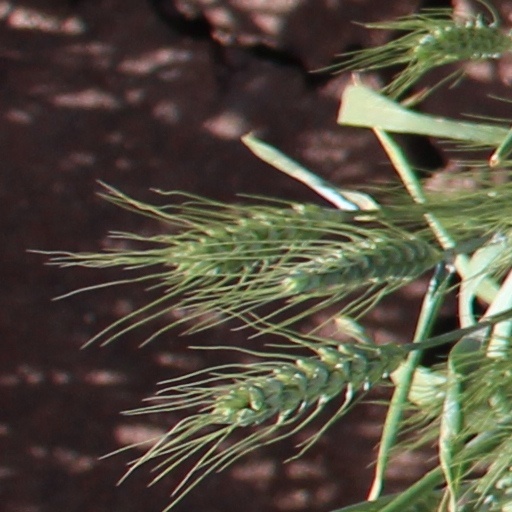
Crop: wheat